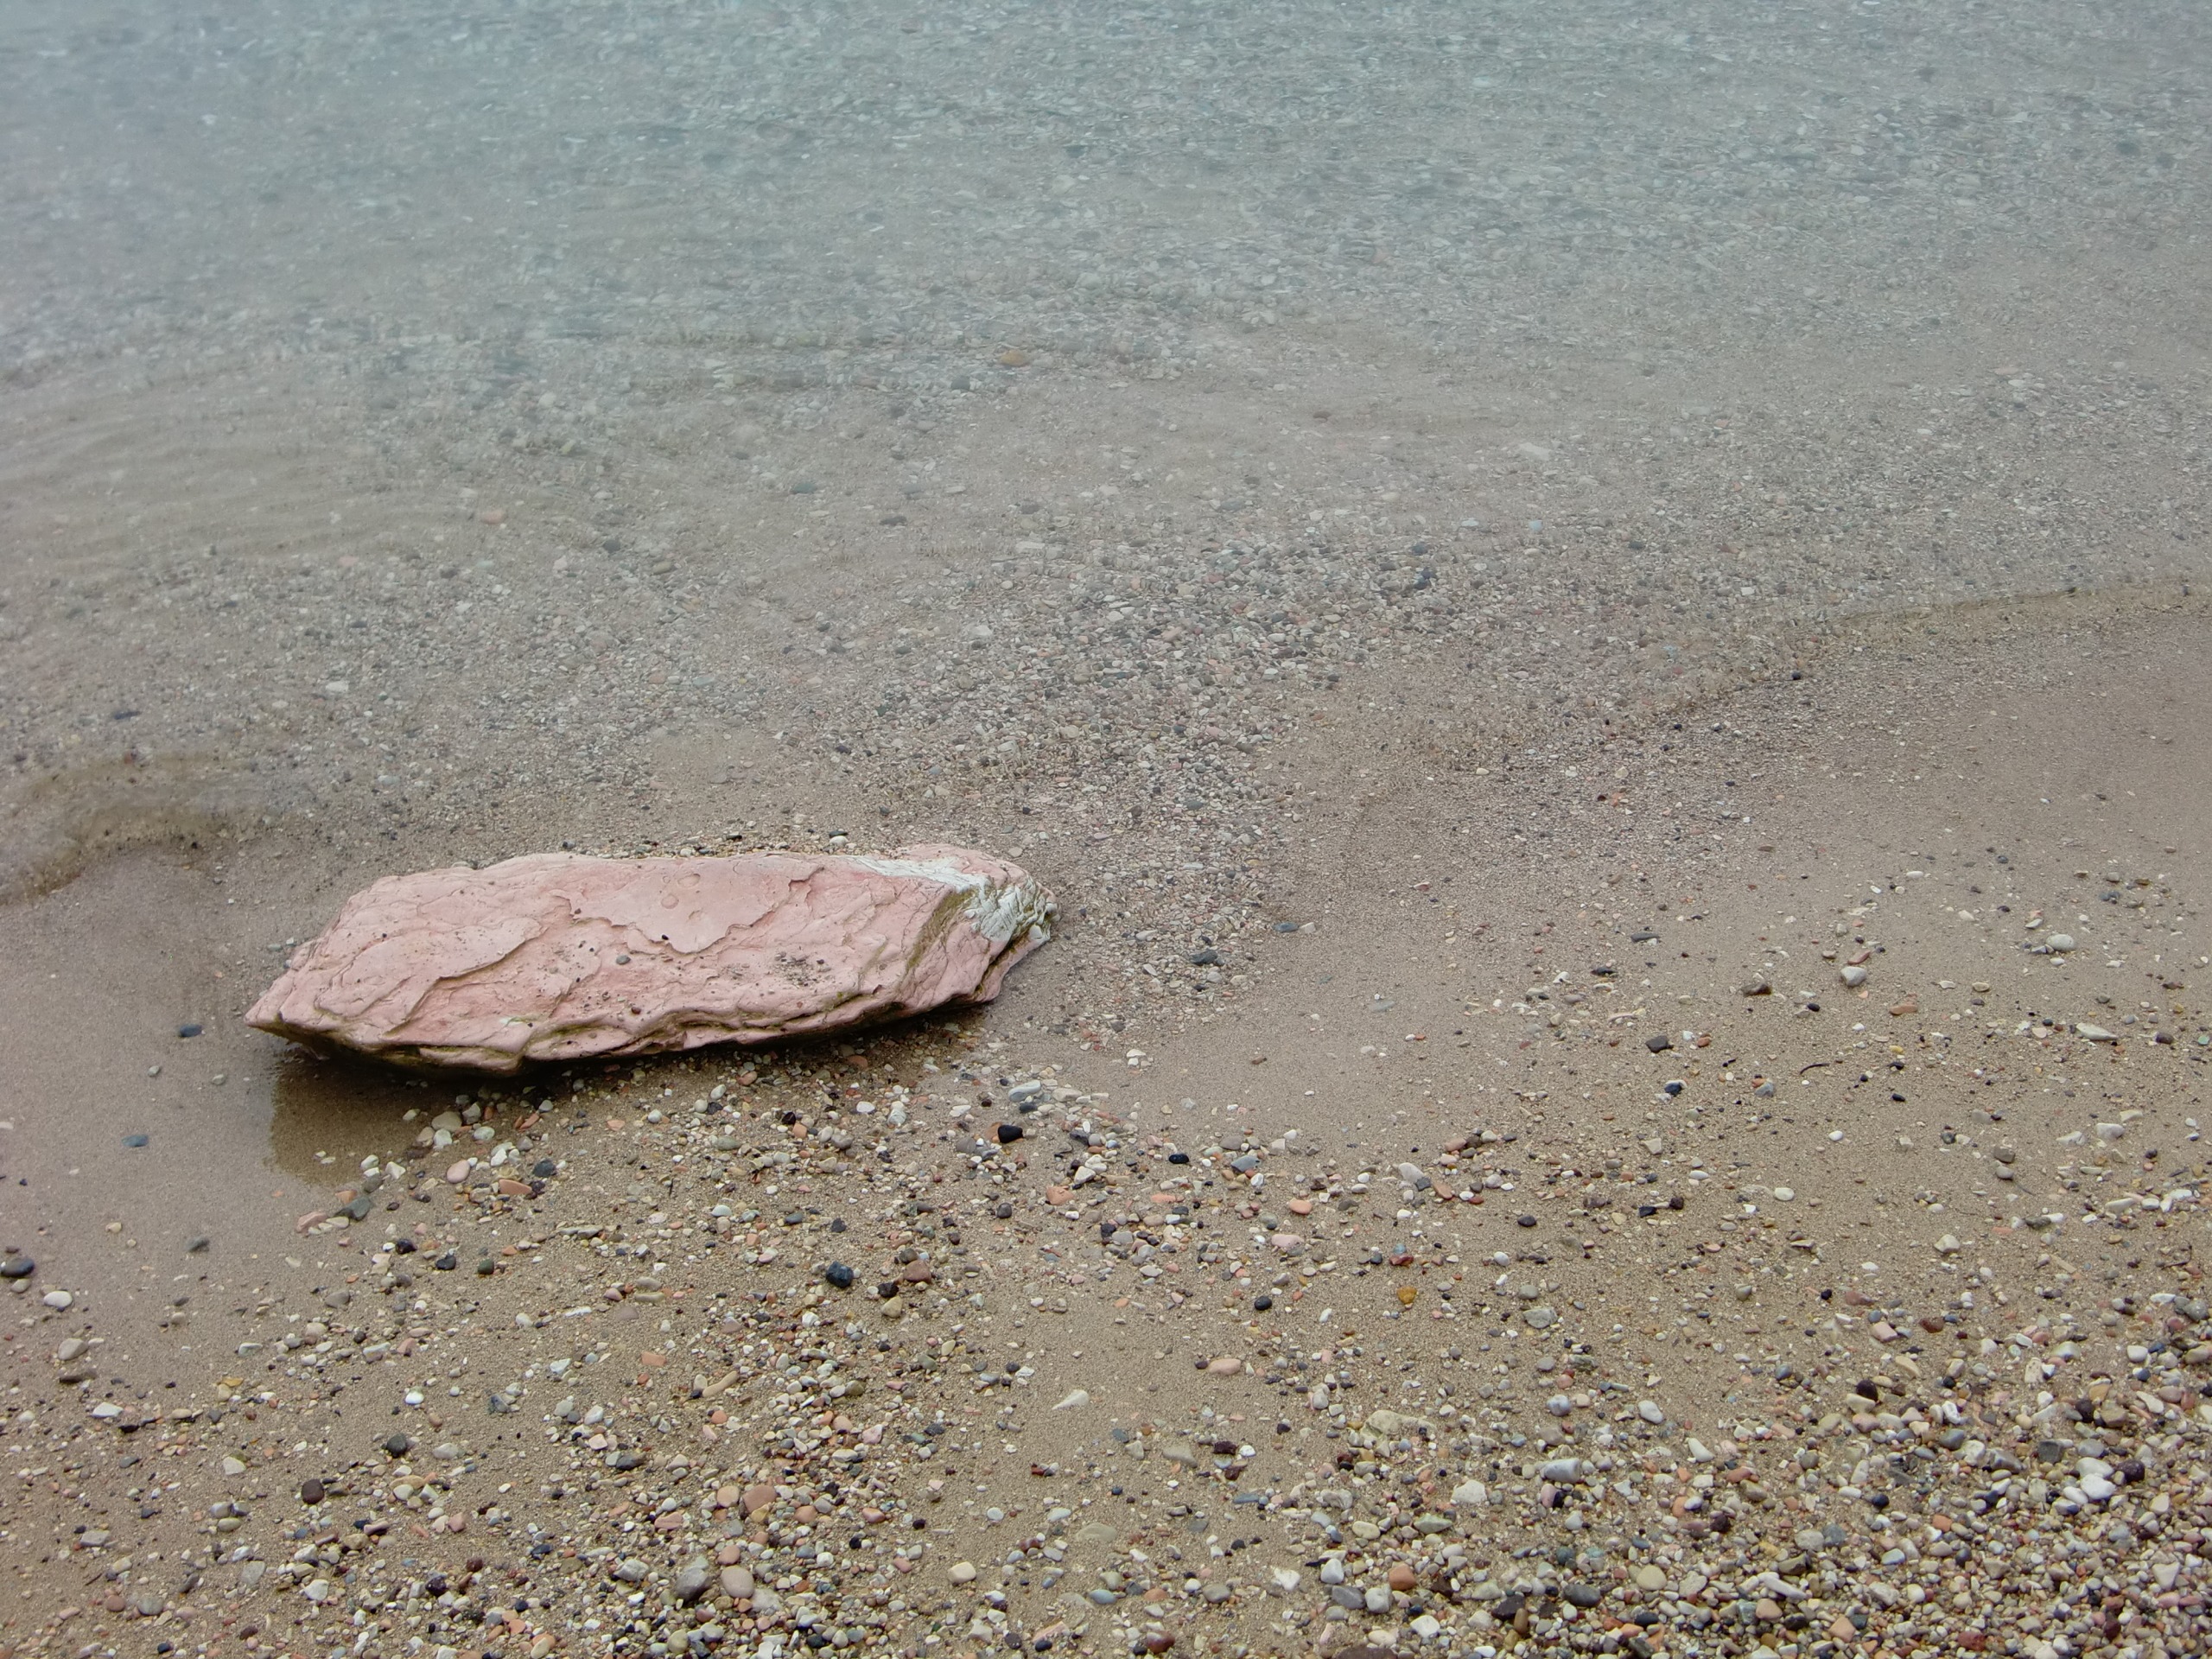
beach, sea, water, sand, stone, ecoregion